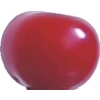
Label: cherry_sour